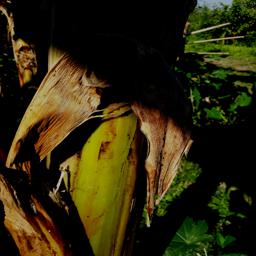
Label: PSEUDOSTEM WEEVIL